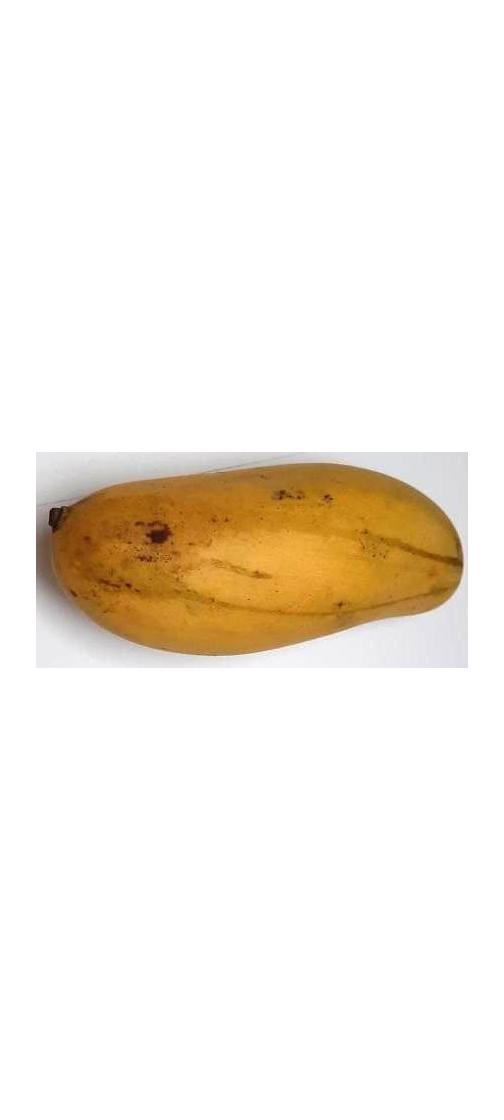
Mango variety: Banana Mango